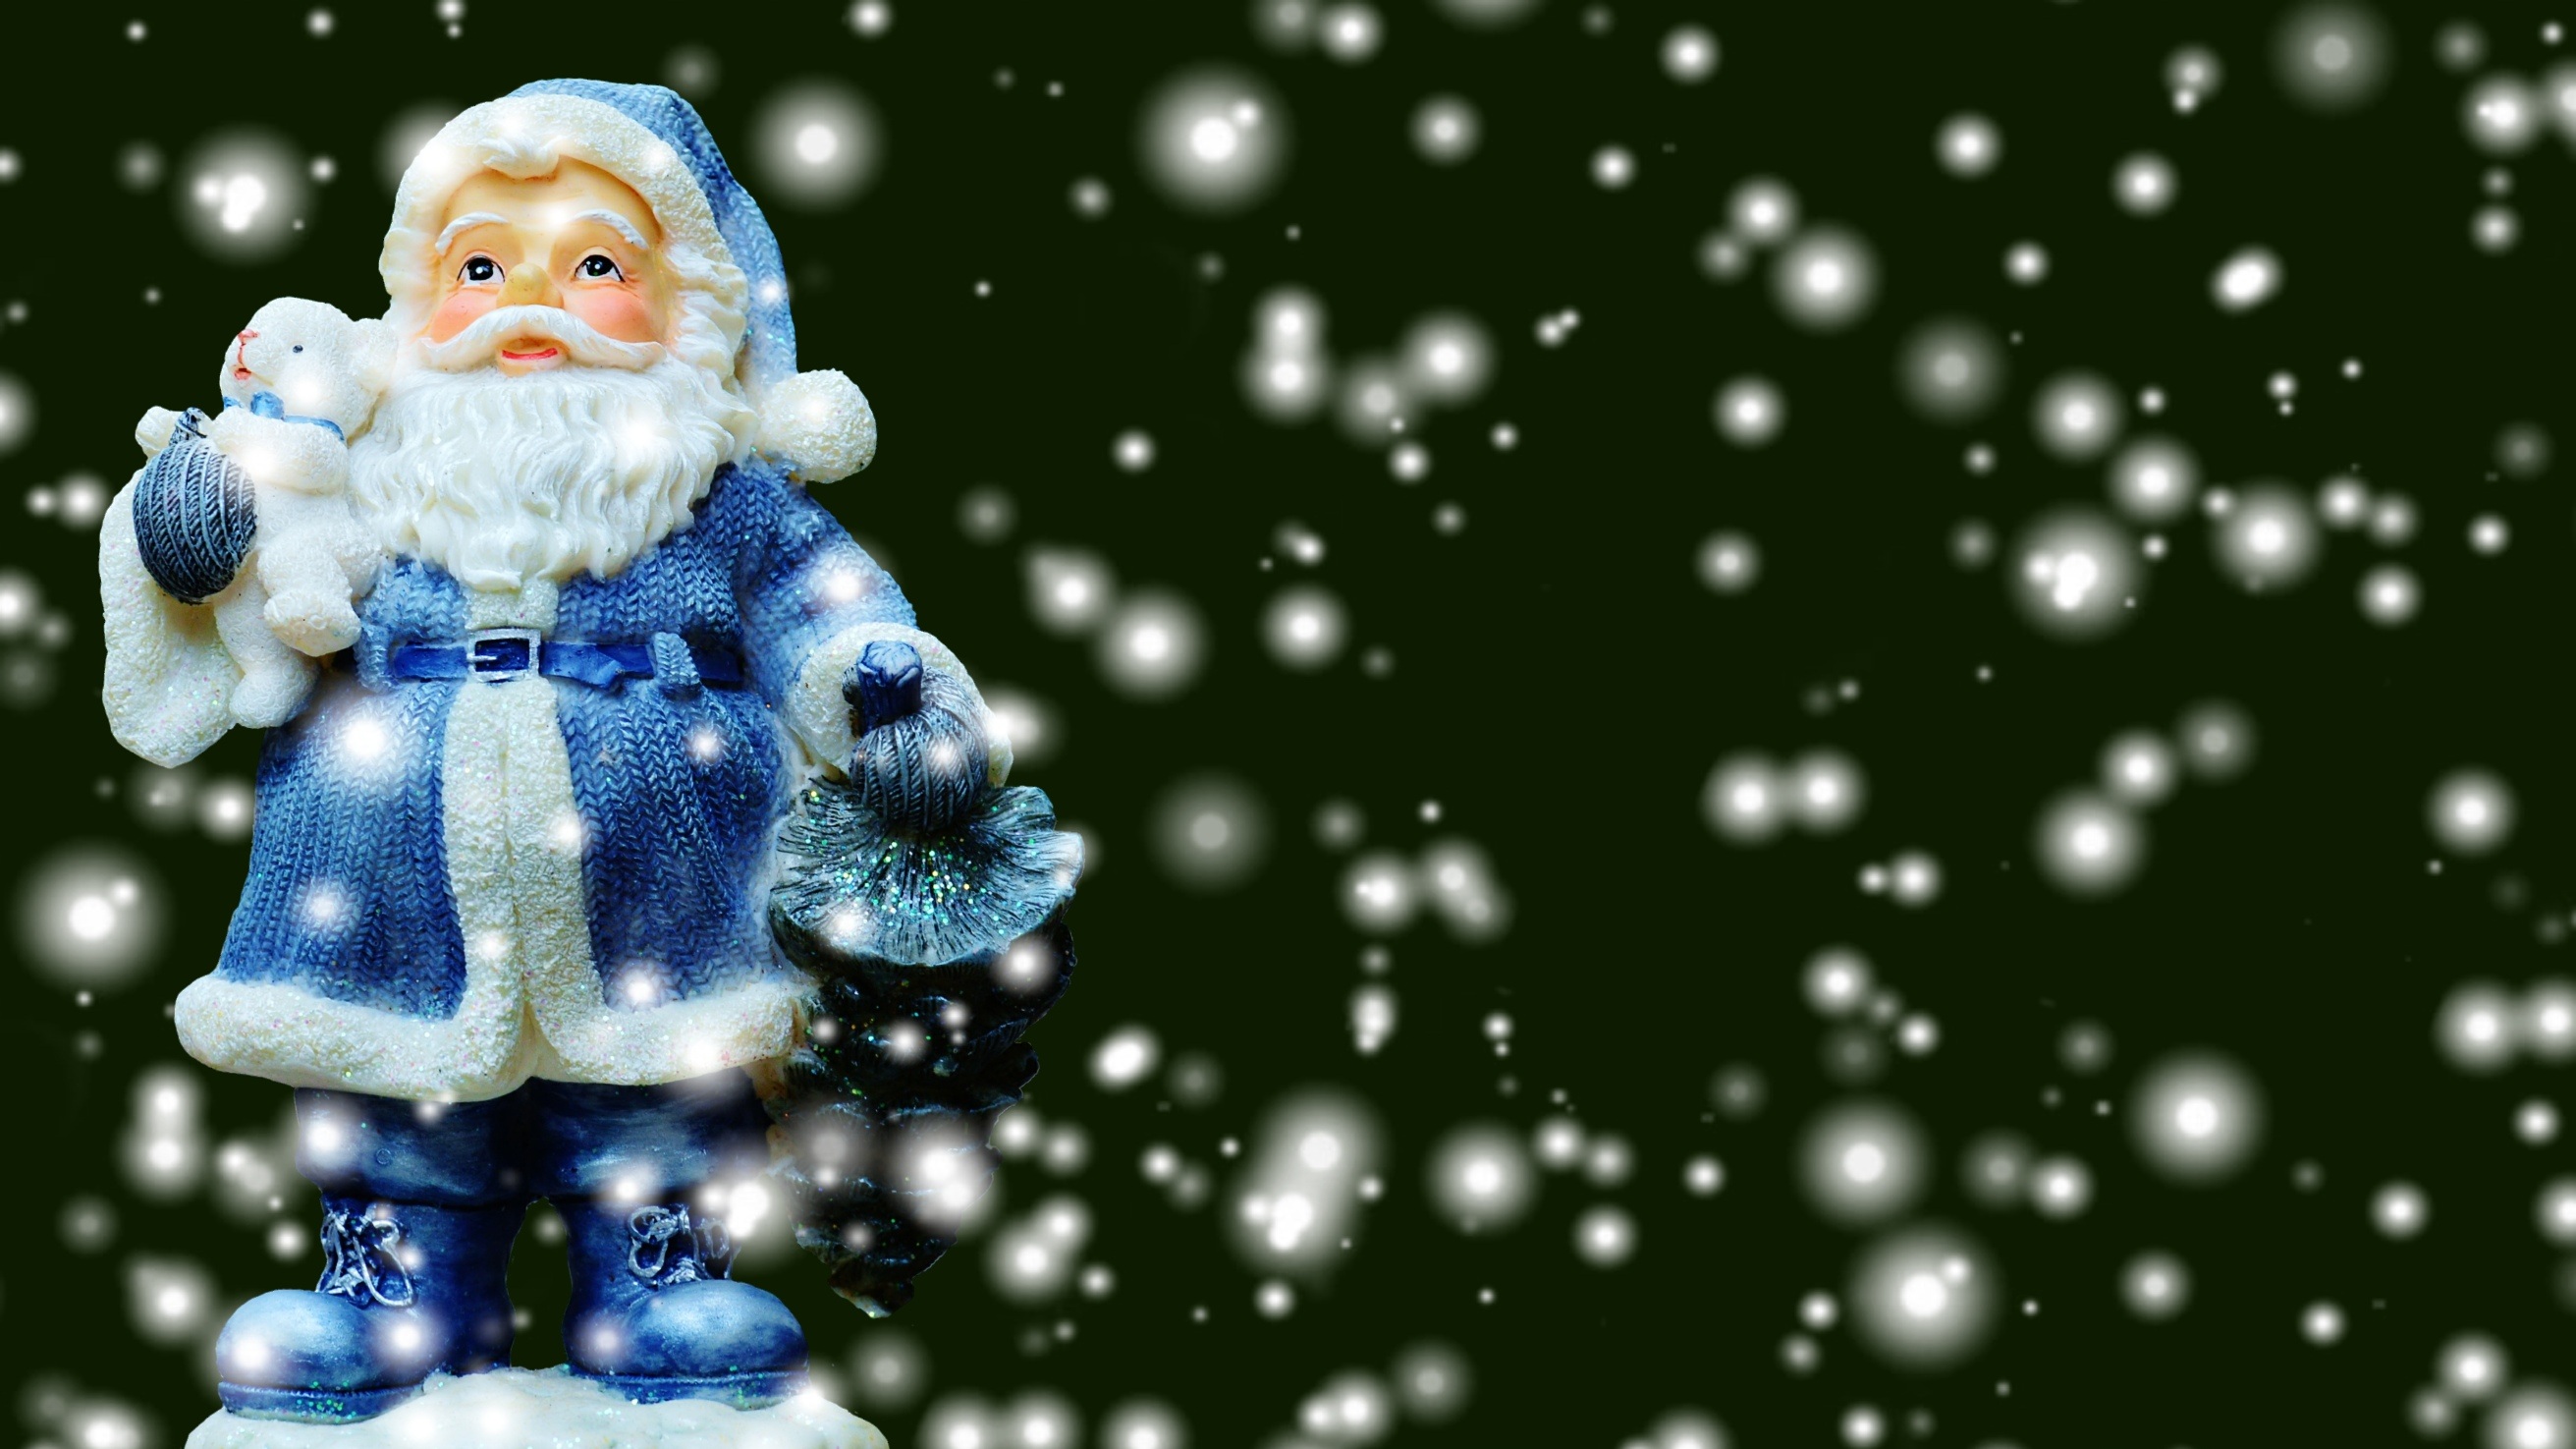
tree, winter, decoration, holiday, christmas, christmas tree, celebrate, christmas ornament, advent, christmas decoration, gifts, festival, figure, contemplative, funny, december, santa claus, nicholas, fictional character, computer wallpaper